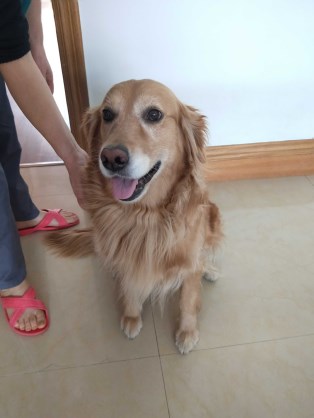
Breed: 5355-n000126-golden_retriever